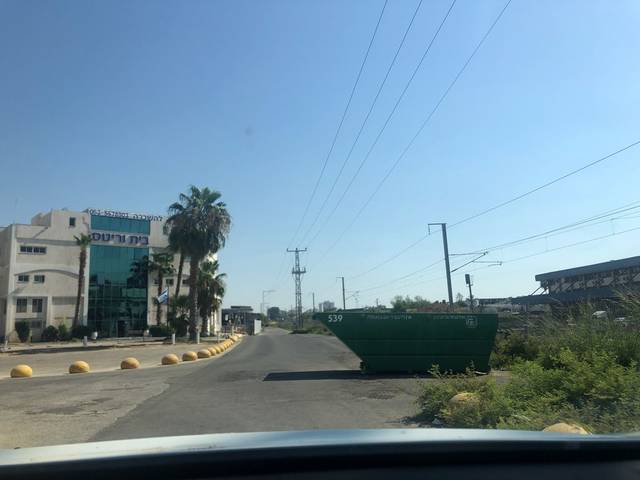
Region: Israel
Coordinates: 31.967, 34.9